Delhi Bus Rapid Transit System

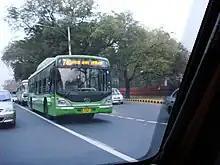
Tata Non-AC Bus

The number of vehicles on Delhi's road increased from 3.3 million in 2000–01 to 7 million in 2010–11; however, less than 10% people in Delhi use private cars, with 33% traveling by bus and 30% walking to work. The length of roads in Delhi has increased by 17% between 1991 and 2008, with now flyovers and underpasses have been built to improve traffic flow; the Ring Road has been made completely signal-free with the construction of 15 flyovers. The Delhi Metro opened its first section in 2002 and now carries 2.06 million passengers each day (as of 2011).